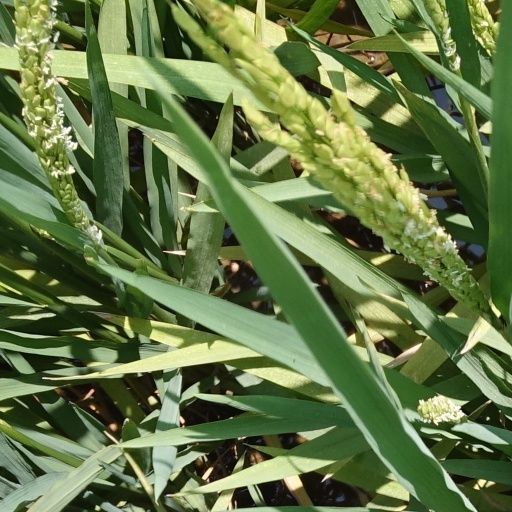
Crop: rice